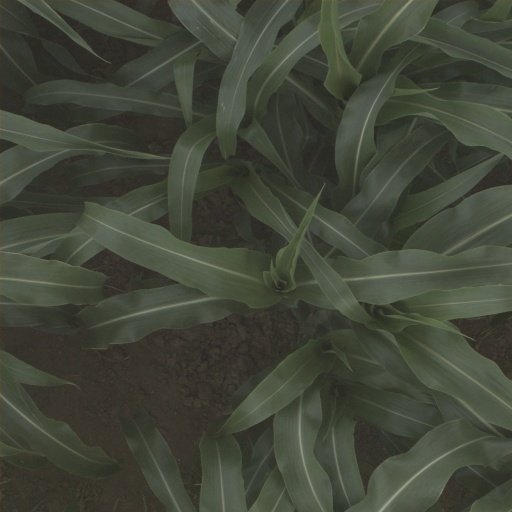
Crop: sorghum